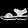
Label: Sandal